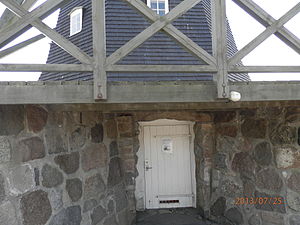
Heltborg Mølle / Historie
Kælderindgangen ved Heltborg Mølle
Heltborg Mølle, beliggende nær Hurup, Sydthy, Danmark. Bemærk undermøllen i kampesten og galleriet over denne.
Heltborg Mølle er en jordstående hollandsk vindmølle, der ligger tæt på Hurup i Thy. Møllen, der er opført i 1875, består af en ottekantet overbygning med spåntækning på et grundmuret fundament med jordomgang og kælder af kampesten. Hatten er løgformet og beklædt med pap. Vingerne har hækværk til sejl. Det er en relativt lille mølle, der krøjer manuelt. Møllen er omfattende restaureret i 1977-1981 og har fået nyt vingefang i 2002. Den blev bygget som en kornmølle og var i drift indtil 1947, hvor mølleren opgav konkurrencen mod de store, eldrevne industrimøller.